Lilburn, Georgia

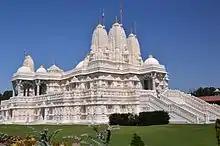

Lilburn's downtown is currently undergoing a revitalization project. The city has already constructed a new city hall/library, having already rerouted Main Street's intersection with US 29. This revitalization includes miles of walking/biking paths referred to as the Greenway Trail and the reconstruction of the historic Prohibition Trail Bridges from the early 1900s.